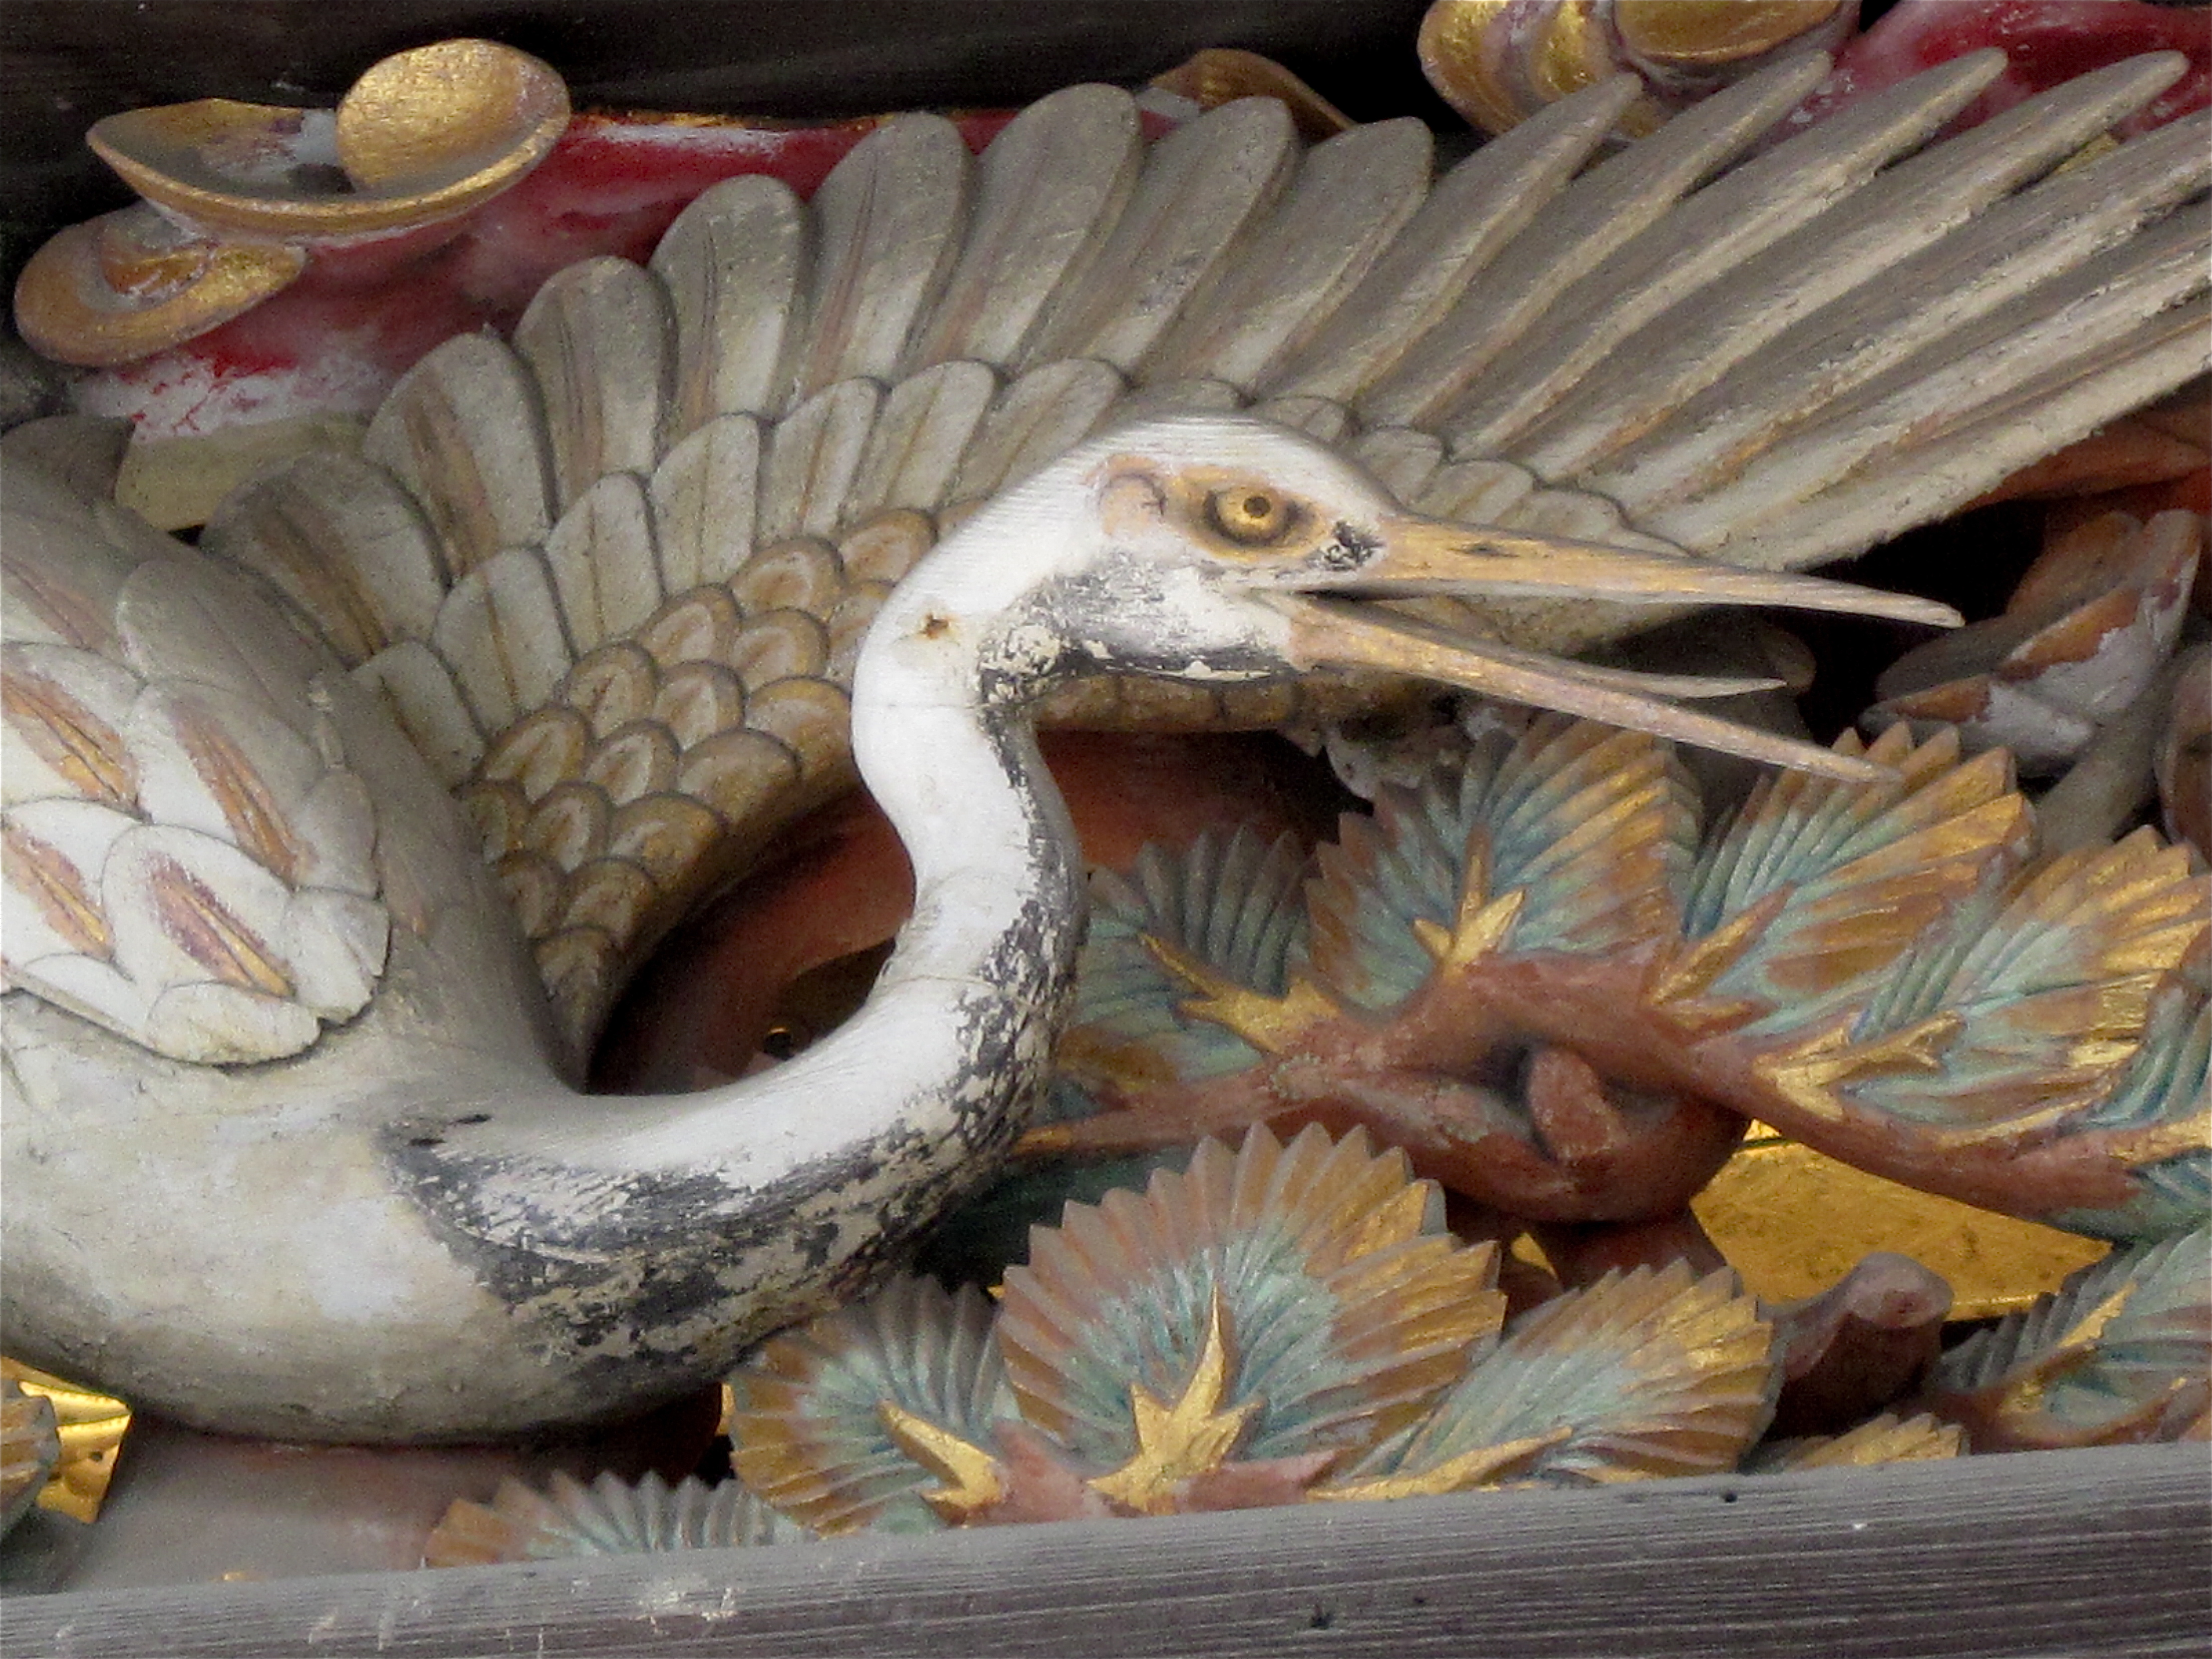
wood, food, seafood, fish, japan, invertebrate, seashell, carving